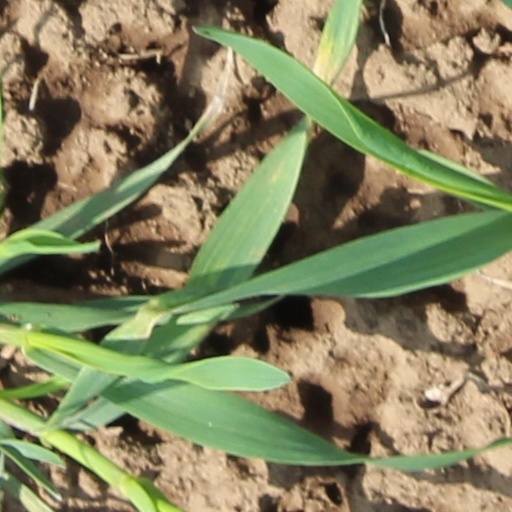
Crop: wheat